Methodist Church in Ireland

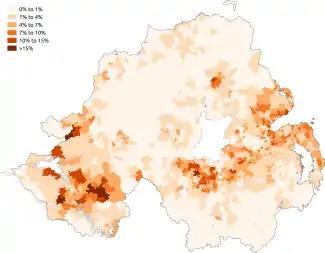
Map of Methodist population in Northern Ireland (2011 census). The Methodist population is highest in County Fermanagh; south County Antrim and Belfast; the Ards Peninsula; and the Upper Bann valley

Eric Gallagher was president of the Methodist Church in Ireland and the first Protestant churchman who met with IRA representatives in Feakle, County Clare in the 1970s to try to broker a peace. The meeting was unsuccessful, and was broken up by the Garda Síochána, but the fugitive IRA men had already left.